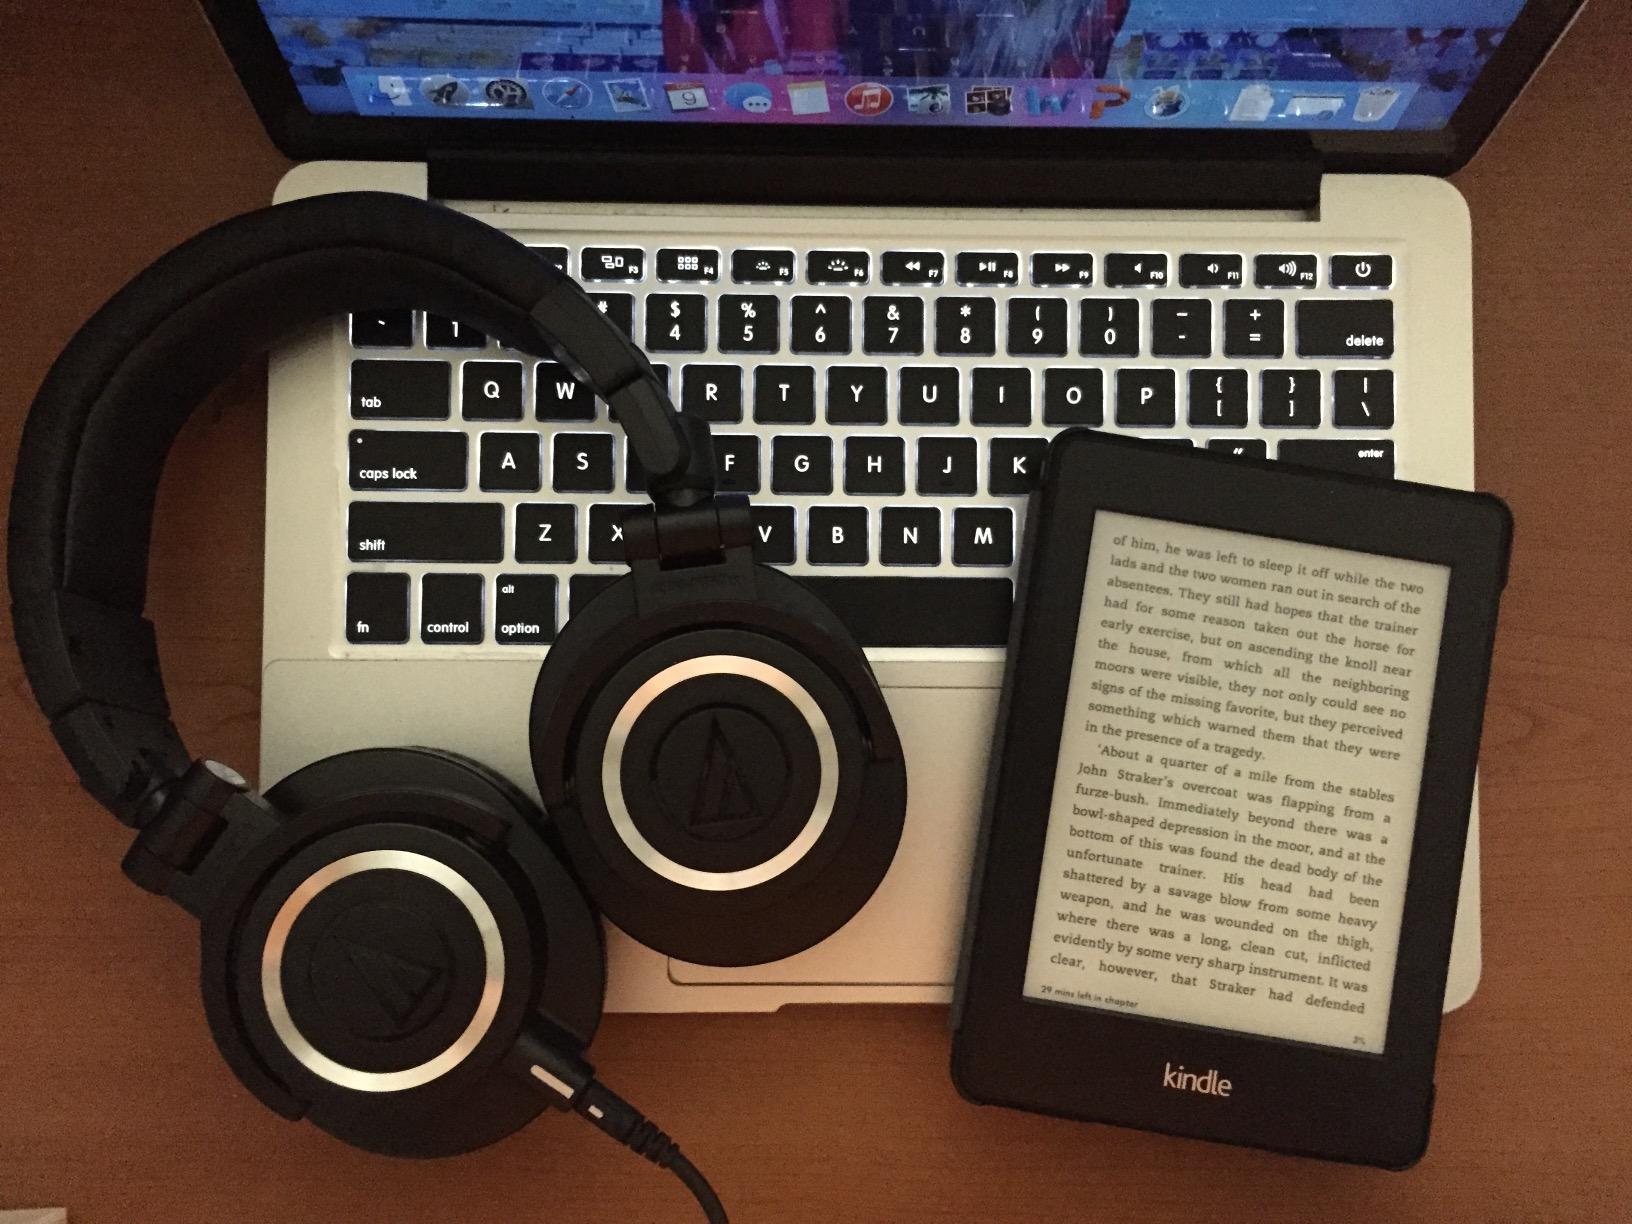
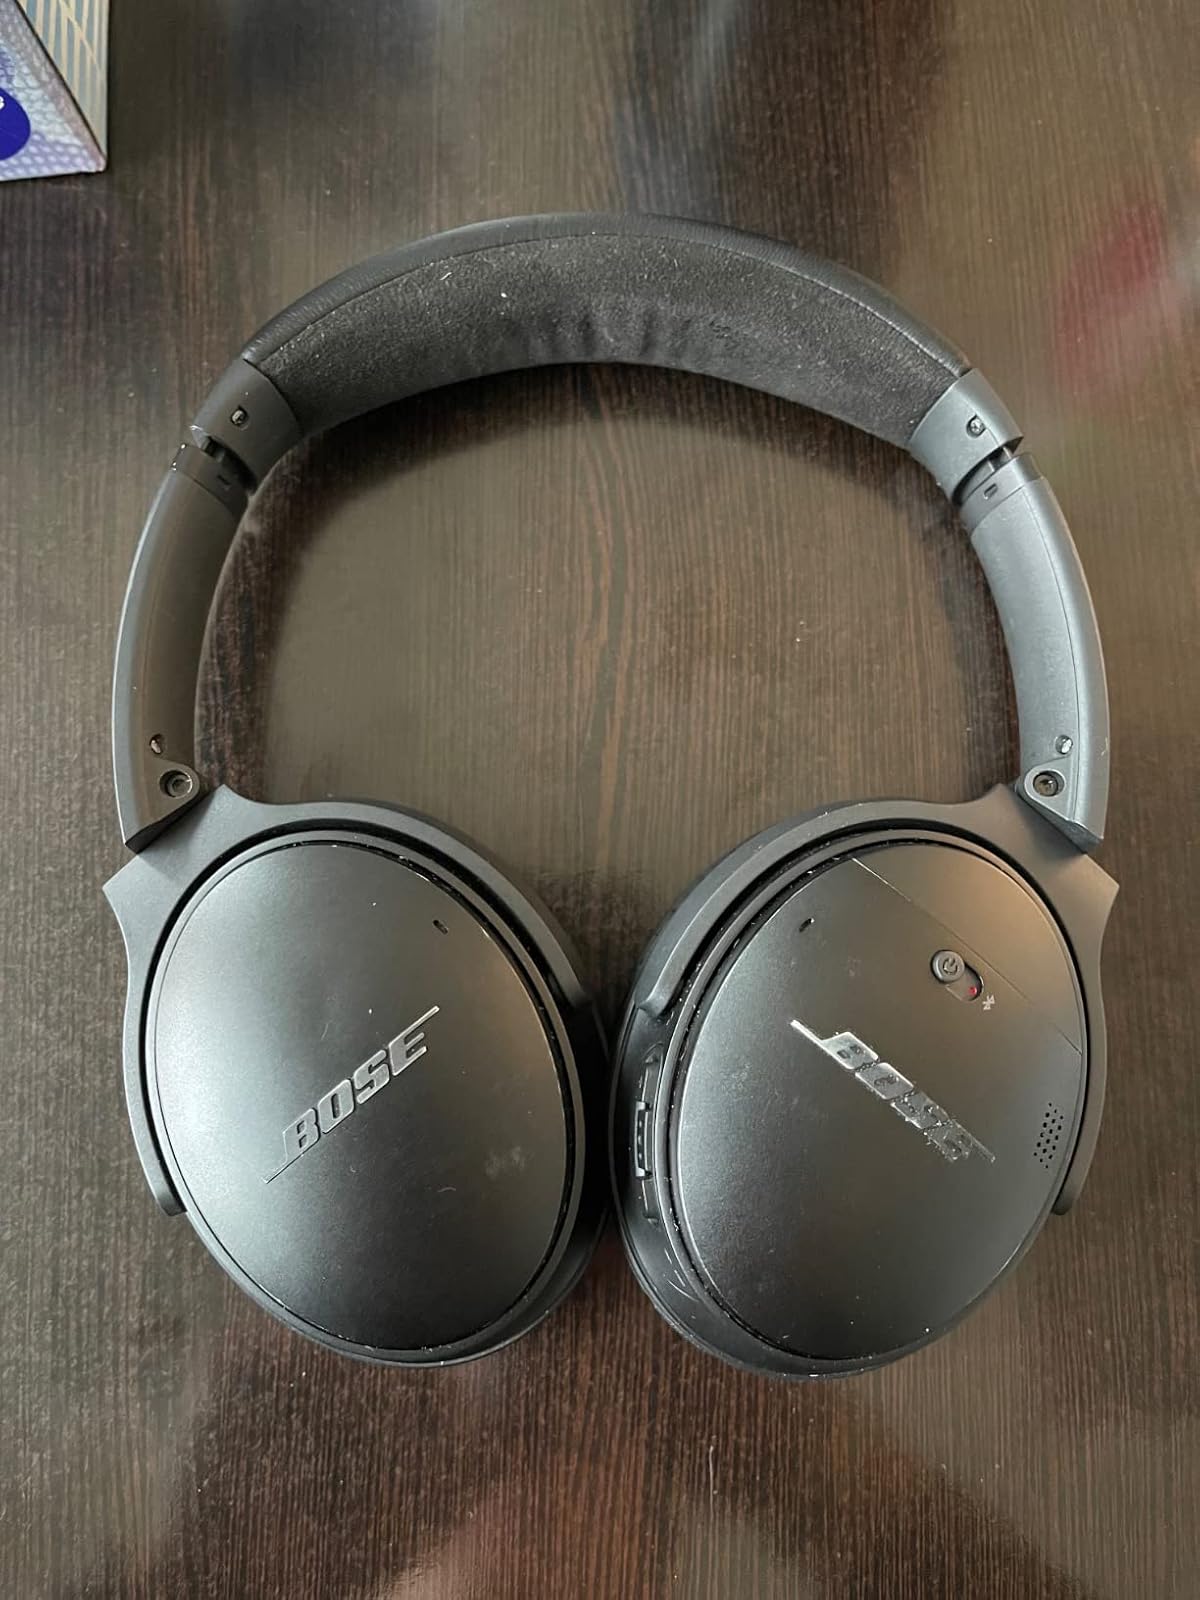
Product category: headphones
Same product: no